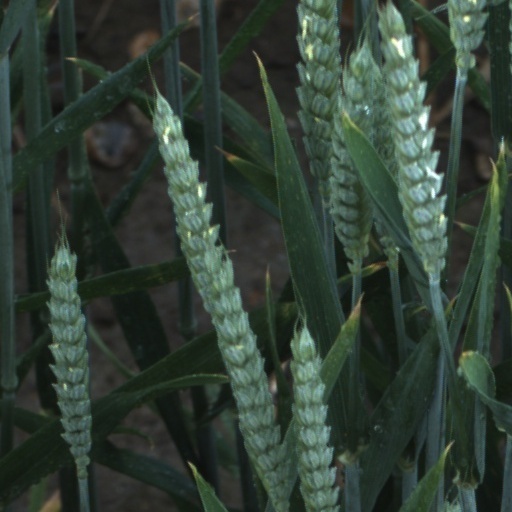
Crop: wheat